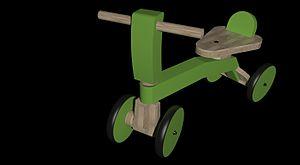
Rendu photographique par Kerkythea d'un fichier 3D réalisé sur SketchUp.
Kerkythea est un moteur de rendu pour Windows, Linux et Mac accompagné d'une interface graphique d'édition des données qui permet de modifier très finement les paramètres de rendu. Il fonctionne sur des algorithmes basés sur les lois physiques du transport de la lumière.